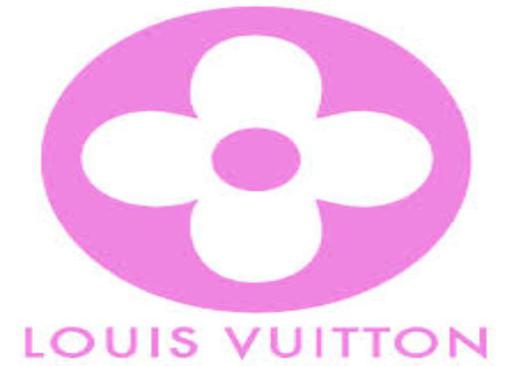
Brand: louis vuitton-1
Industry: Clothes